Miguel Abensour

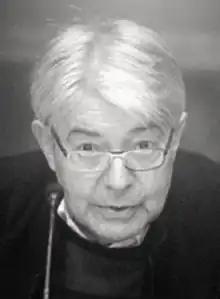
Miguel Abensour

Miguel Abensour (13 February 1939 – 22 April 2017) was a French philosopher specializing in political philosophy.